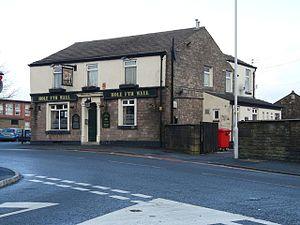
Le Blackburn Olympic Football Club est un club de football anglais basé dans la ville de Blackburn ayant existé entre 1878 et 1889. Même s'il n'a joué que pendant une dizaine d'années, le Blackburn Olympic a une place significative dans l'histoire du football anglais car il est le tout premier club du nord du pays et le premier club issu de la classe sociale des ouvriers à remporter une compétition nationale, la coupe d'Angleterre de football. Cette coupe n'avait été jusqu'alors remportée que par les équipes amateur issues des Home Counties. La victoire de l'Olympic marque un tournant dans la transition entre le football passe-temps pour des gentlemen issus des classes sociales élevée et le football professionnel.